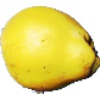
Label: Quince 1